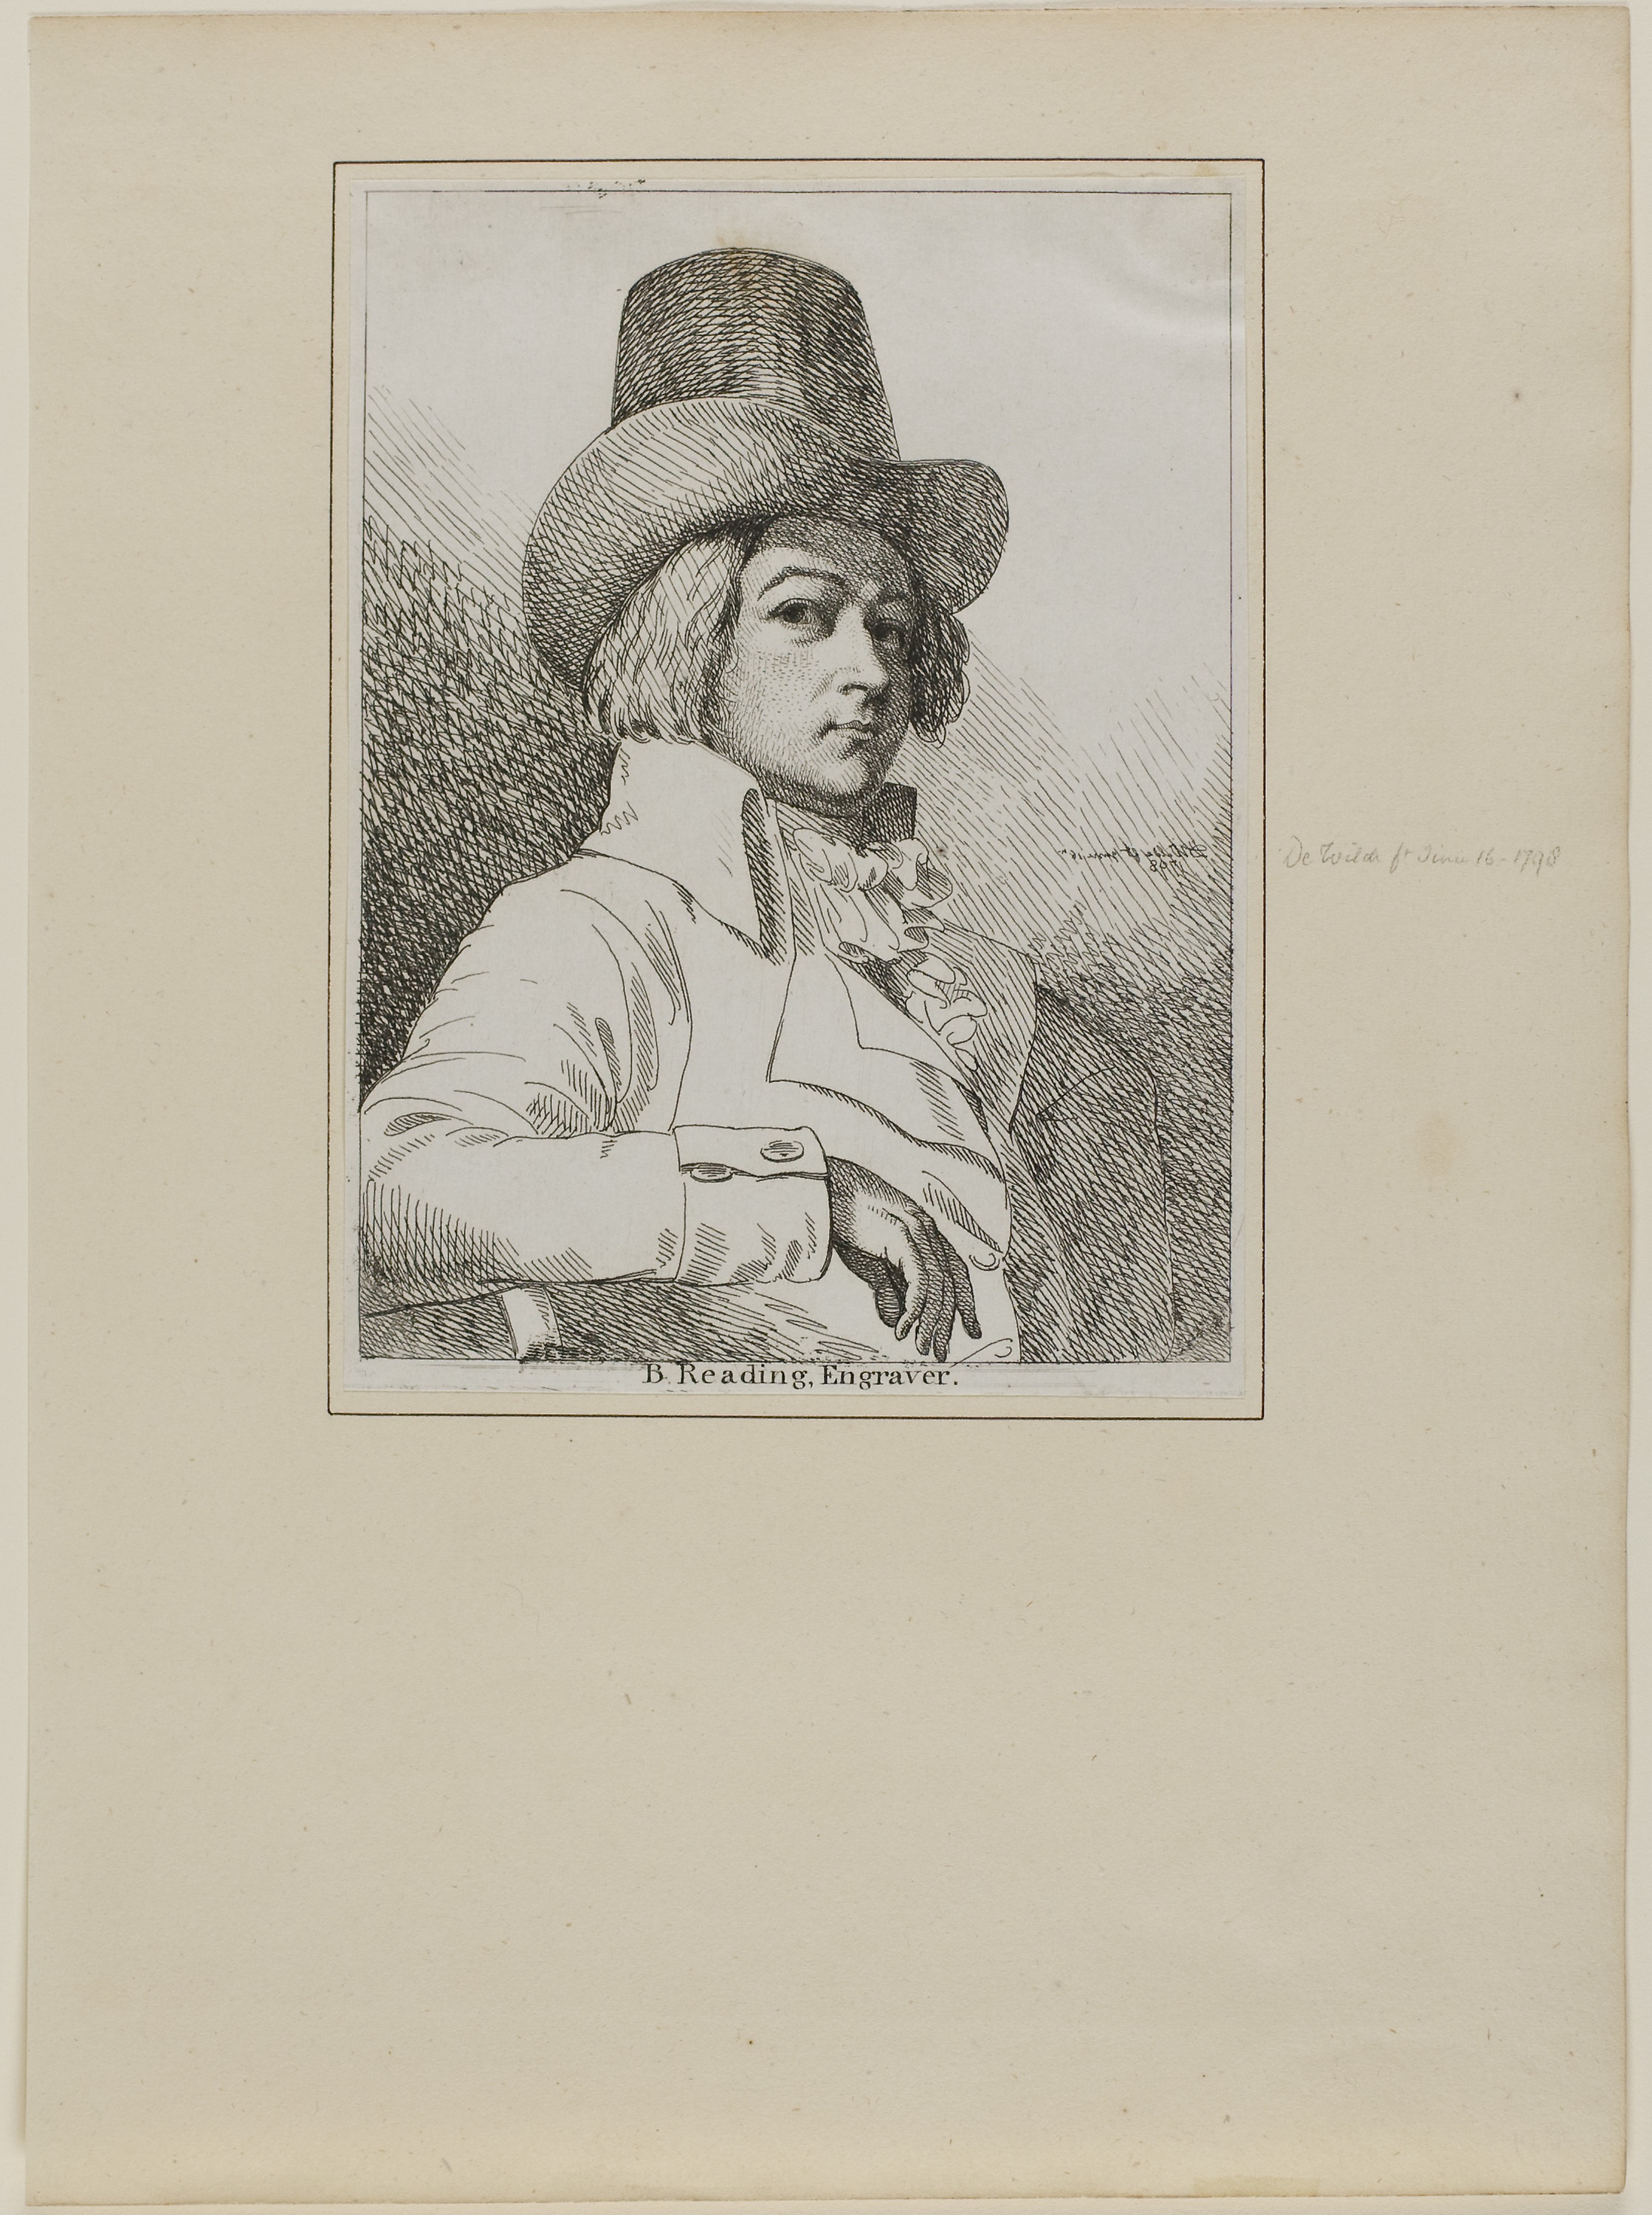
art, picture frame, portrait, drawing, artwork, black and white, illustration, paper, painting, visual arts, history